Little stint

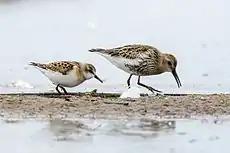
Little stint (on the left) and dunlin in the mouth of the Reda river in Puck Bay in Poland.

The little stint (Calidris minuta or "Erolia minuta") is a very small wader. It breeds in arctic Europe and Asia, and is a long-distance migrant, wintering south to Africa and south Asia. It occasionally is a vagrant to North America and to Australia. The genus name is from Ancient Greek "kalidris" or "skalidris", a term used by Aristotle for some grey-coloured waterside birds. The specific "minuta" is Latin for "small.